H-58 (Michigan county highway)

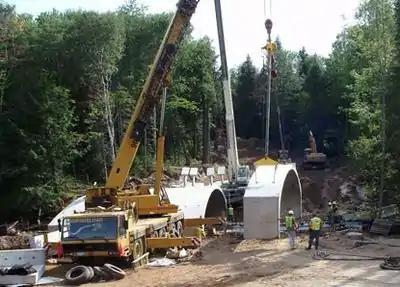
Photograph of the

Funding on the paving project between Buck Hill and the boundary of the national lakeshore was held up, pending passage of a technical corrections bill by the US Senate. The original funding authorization specified that sections were being repaved; instead they were being paved for the first time or realigned. A technical corrections bill solved the legal hurdles involved. The road commission used state matching grants from MDOT to complete the financing needed to pave the roadway. Local officials received the checks to pay for the projects at a ceremony in August 2008. While the county completed a segment on their own in 2006, the 2008 projects paved segments of the roadway outside of the national lakeshore boundaries from Buck Hill northwards. Construction in 2009 and 2010 completed the roadway inside the park boundaries, including a new bridge over the Hurricane River.